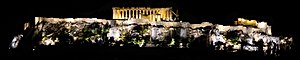
Akropolis (Athen) / Den mørke tid
Akropolis om natten.
"Akropolis i Athen er den bedst kendte akropolis i Grækenland. Selvom der findes flere akropoliser i Grækenland, er Akropolis i Athen så betydningsfuld, at den er almindeligt kendt blot som ""Akropolis"". Akropolis i Athen er en flad klippe, som rejser sig 150 meter over havet i byen Athen. Den var også kendt som Kekropia til ære for den legendariske slangemand Kekrops – den første atheniensiske konge.